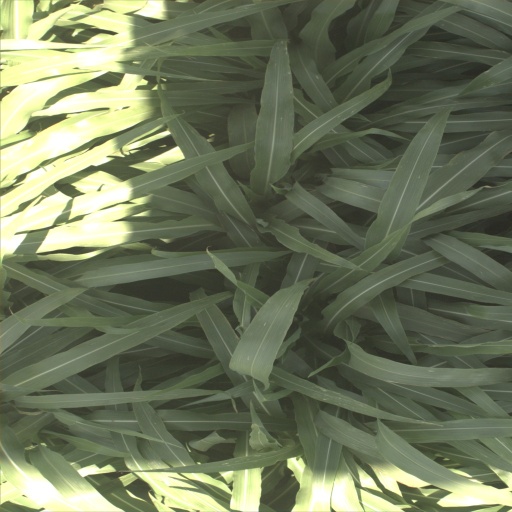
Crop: sorghum